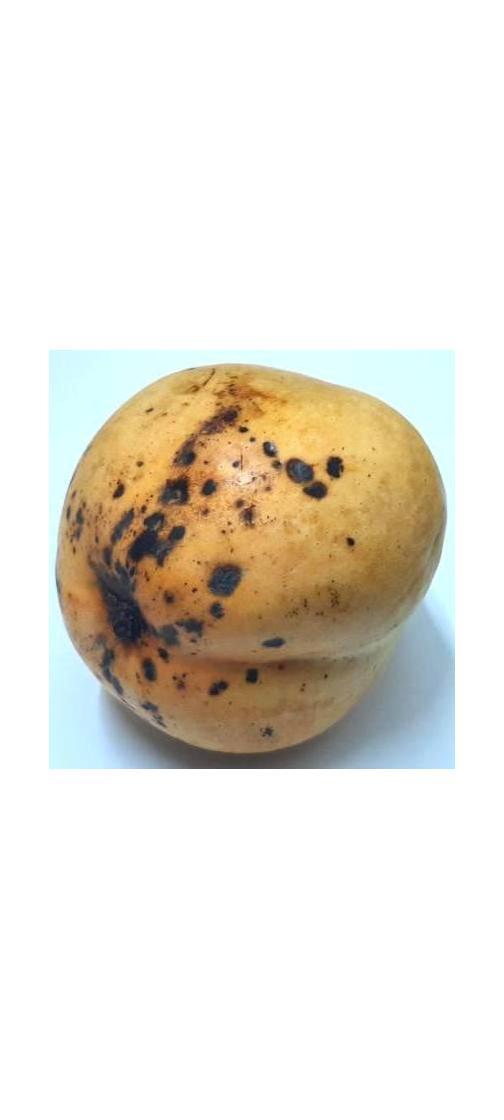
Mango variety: Bari-11